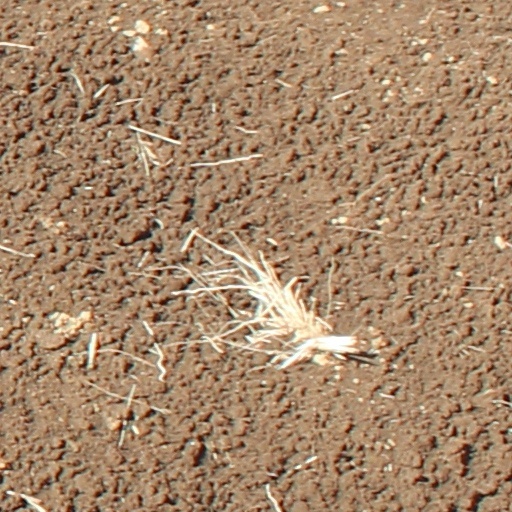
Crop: wheat